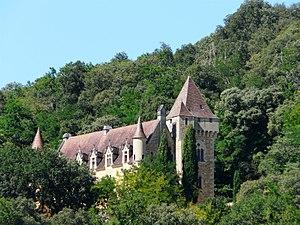
Le château de Rouffillac vu du sud, Carlux, Dordogne, France.